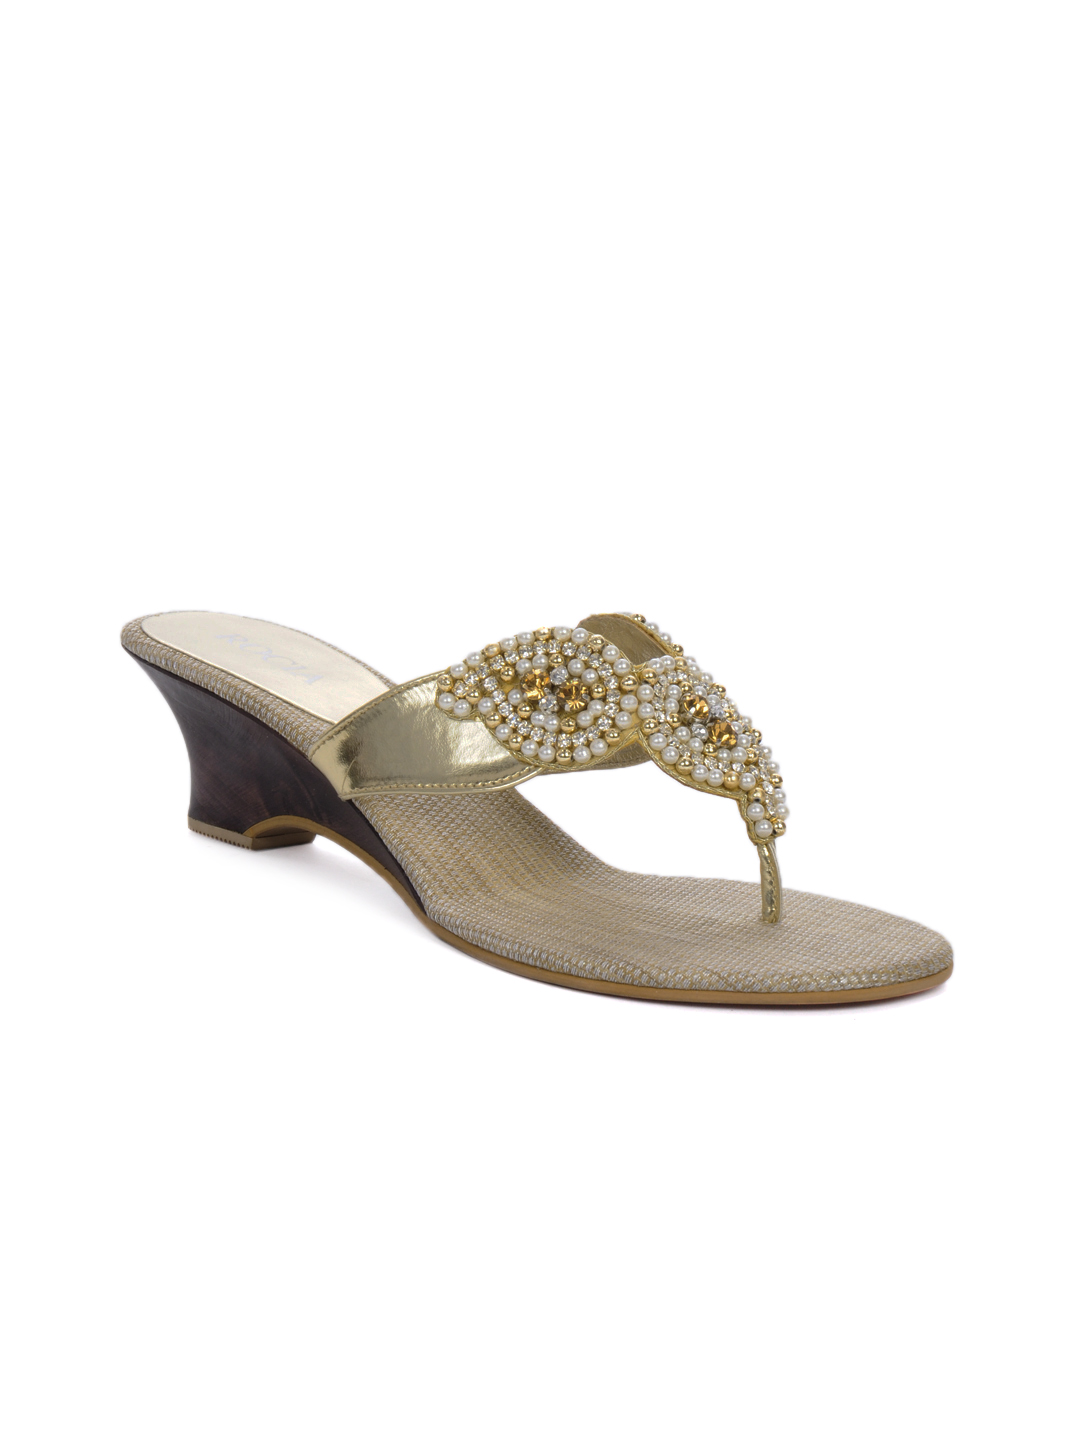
Rocia Women Gold Casual Sandals
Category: Footwear / Sandal / Sandals
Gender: Women
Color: Gold
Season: Spring 2013
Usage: Casual